Gildersleeve's Ghost

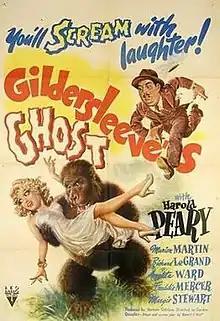
Theatrical release poster

Gildersleeve's Ghost is a 1944 American fantasy comedy film directed by Gordon Douglas from an original screenplay by Robert E. Kent. It is the fourth and final film in the Gildersleeve's series, all of which were produced and distributed by RKO Radio Pictures, based on the popular NBC radio program, "The Great Gildersleeve", created by Leonard L. Levinson and itself a spin-off of "Fibber McGee and Molly". Released on September 6, 1944, the film stars Harold Peary, Marion Martin, Richard LeGrand, Amelita Ward, Freddie Mercer, and Margie Stewart.